Russian–American Telegraph

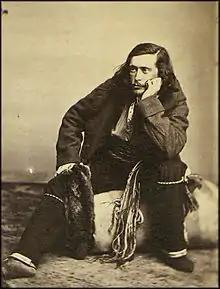
Robert Kennicott

In the long run, the telegraph expedition, while an abject economic failure, provided a further means by which America was able to expand its Manifest Destiny beyond its national boundaries and may have precipitated the US purchase of Alaska. The expedition was responsible for the first examination of the flora, fauna and geology of Russian America and the members of the telegraph project were able to play a crucial role in the purchase of Alaska by providing useful valuable data on the territory.